Northern line extension to Battersea

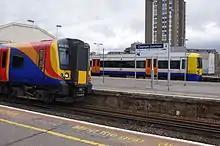
Clapham Junction railway station

The station buildings at Nine Elms and Battersea Power Station and other structures such as the ventilation head houses in Kennington were designed by Grimshaw Architects. Both stations were built using the cut-and-cover station box method, where the station is built in a large concrete box dug out of the ground.